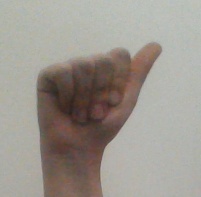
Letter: dhad